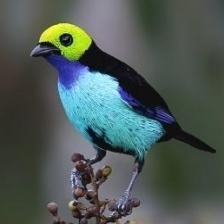
Species: PARADISE TANAGER
Scientific name: TANGARA CHILENSIS